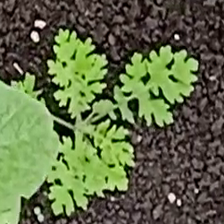
Weed species: Gajar_gavat_(Parthenium hysterophorus)